Interface (novel)

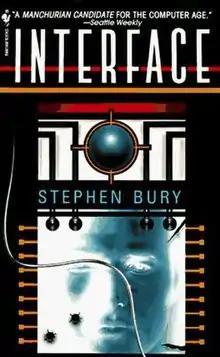
First edition covercredited to Stephen Bury

Interface is a 1994 novel by Neal Stephenson and J. Frederick George (a pseudonym of George Jewsbury) and originally published under the joint pseudonym Stephen Bury. Reprints of the novel have credited the work to Stephenson and George. It is a thriller, set in the then-future year of 1996 when a shadowy coalition bent on controlling the world economy attempts to manipulate a candidate for president of the United States through the use of a computer biochip brain implant. It was described by writer Cory Doctorow in 2007 as an "underappreciated masterpiece".